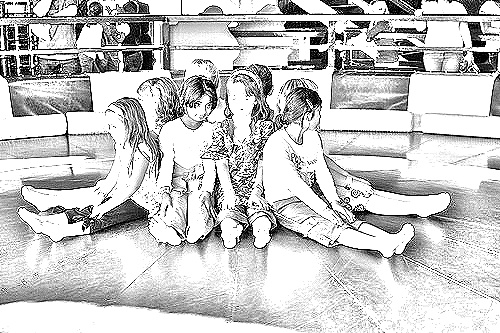
Portrait style: Sketch Portrait